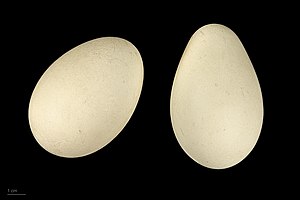
Sortand
Melanitta nigra
Sortand er en fugleart i familien af egentlige andefugle. Arten yngler fra det østlige Grønland, Island og Storbritannien over Skandinavien og Finland til de nordlige dele af det vestlige og centrale Rusland. Det er en trækfugl, der overvintrer i Østersøen, Europas og Nordafrikas atlanterhavskyster samt det vestlige Middelhav. Hannen er helt sort på nær et gult parti på næbbet og hunnen er brunlig med lys kind og strube.